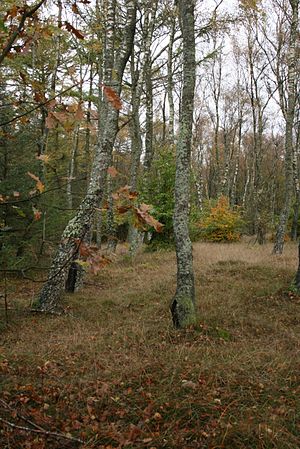
Quercetalia robori-petraeae
Quercetalia robori-petraeae i Tversted, Nordjylland. Skoven er kendetegnet ved at være meget lysåben, hvad der giver grundlag for en tæt bundvegetation.
Stilk-Eg (Quercus robur) og Vorte-Birk (Betula pendula) som skov i Tversted Plantage.